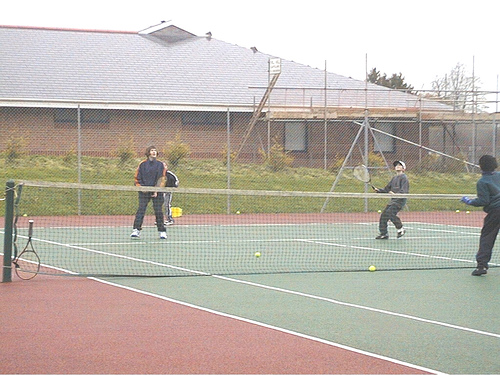
những cậu bé đang chơi tennis ở trên sân